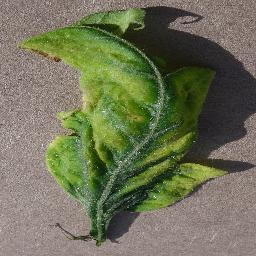
Label: Tomato___Tomato_Yellow_Leaf_Curl_Virus